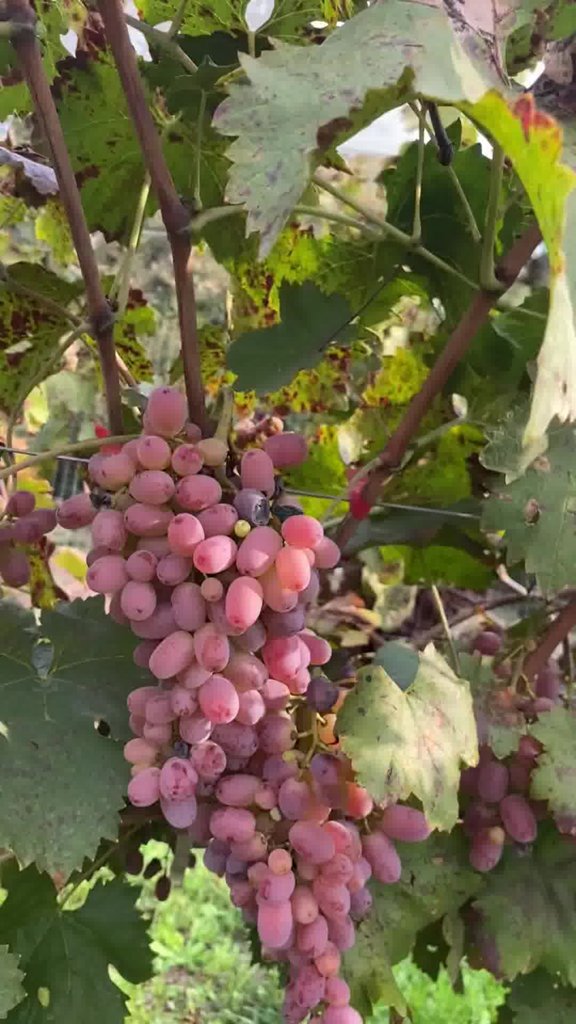
Berries visible: 131
Grape clusters: 4